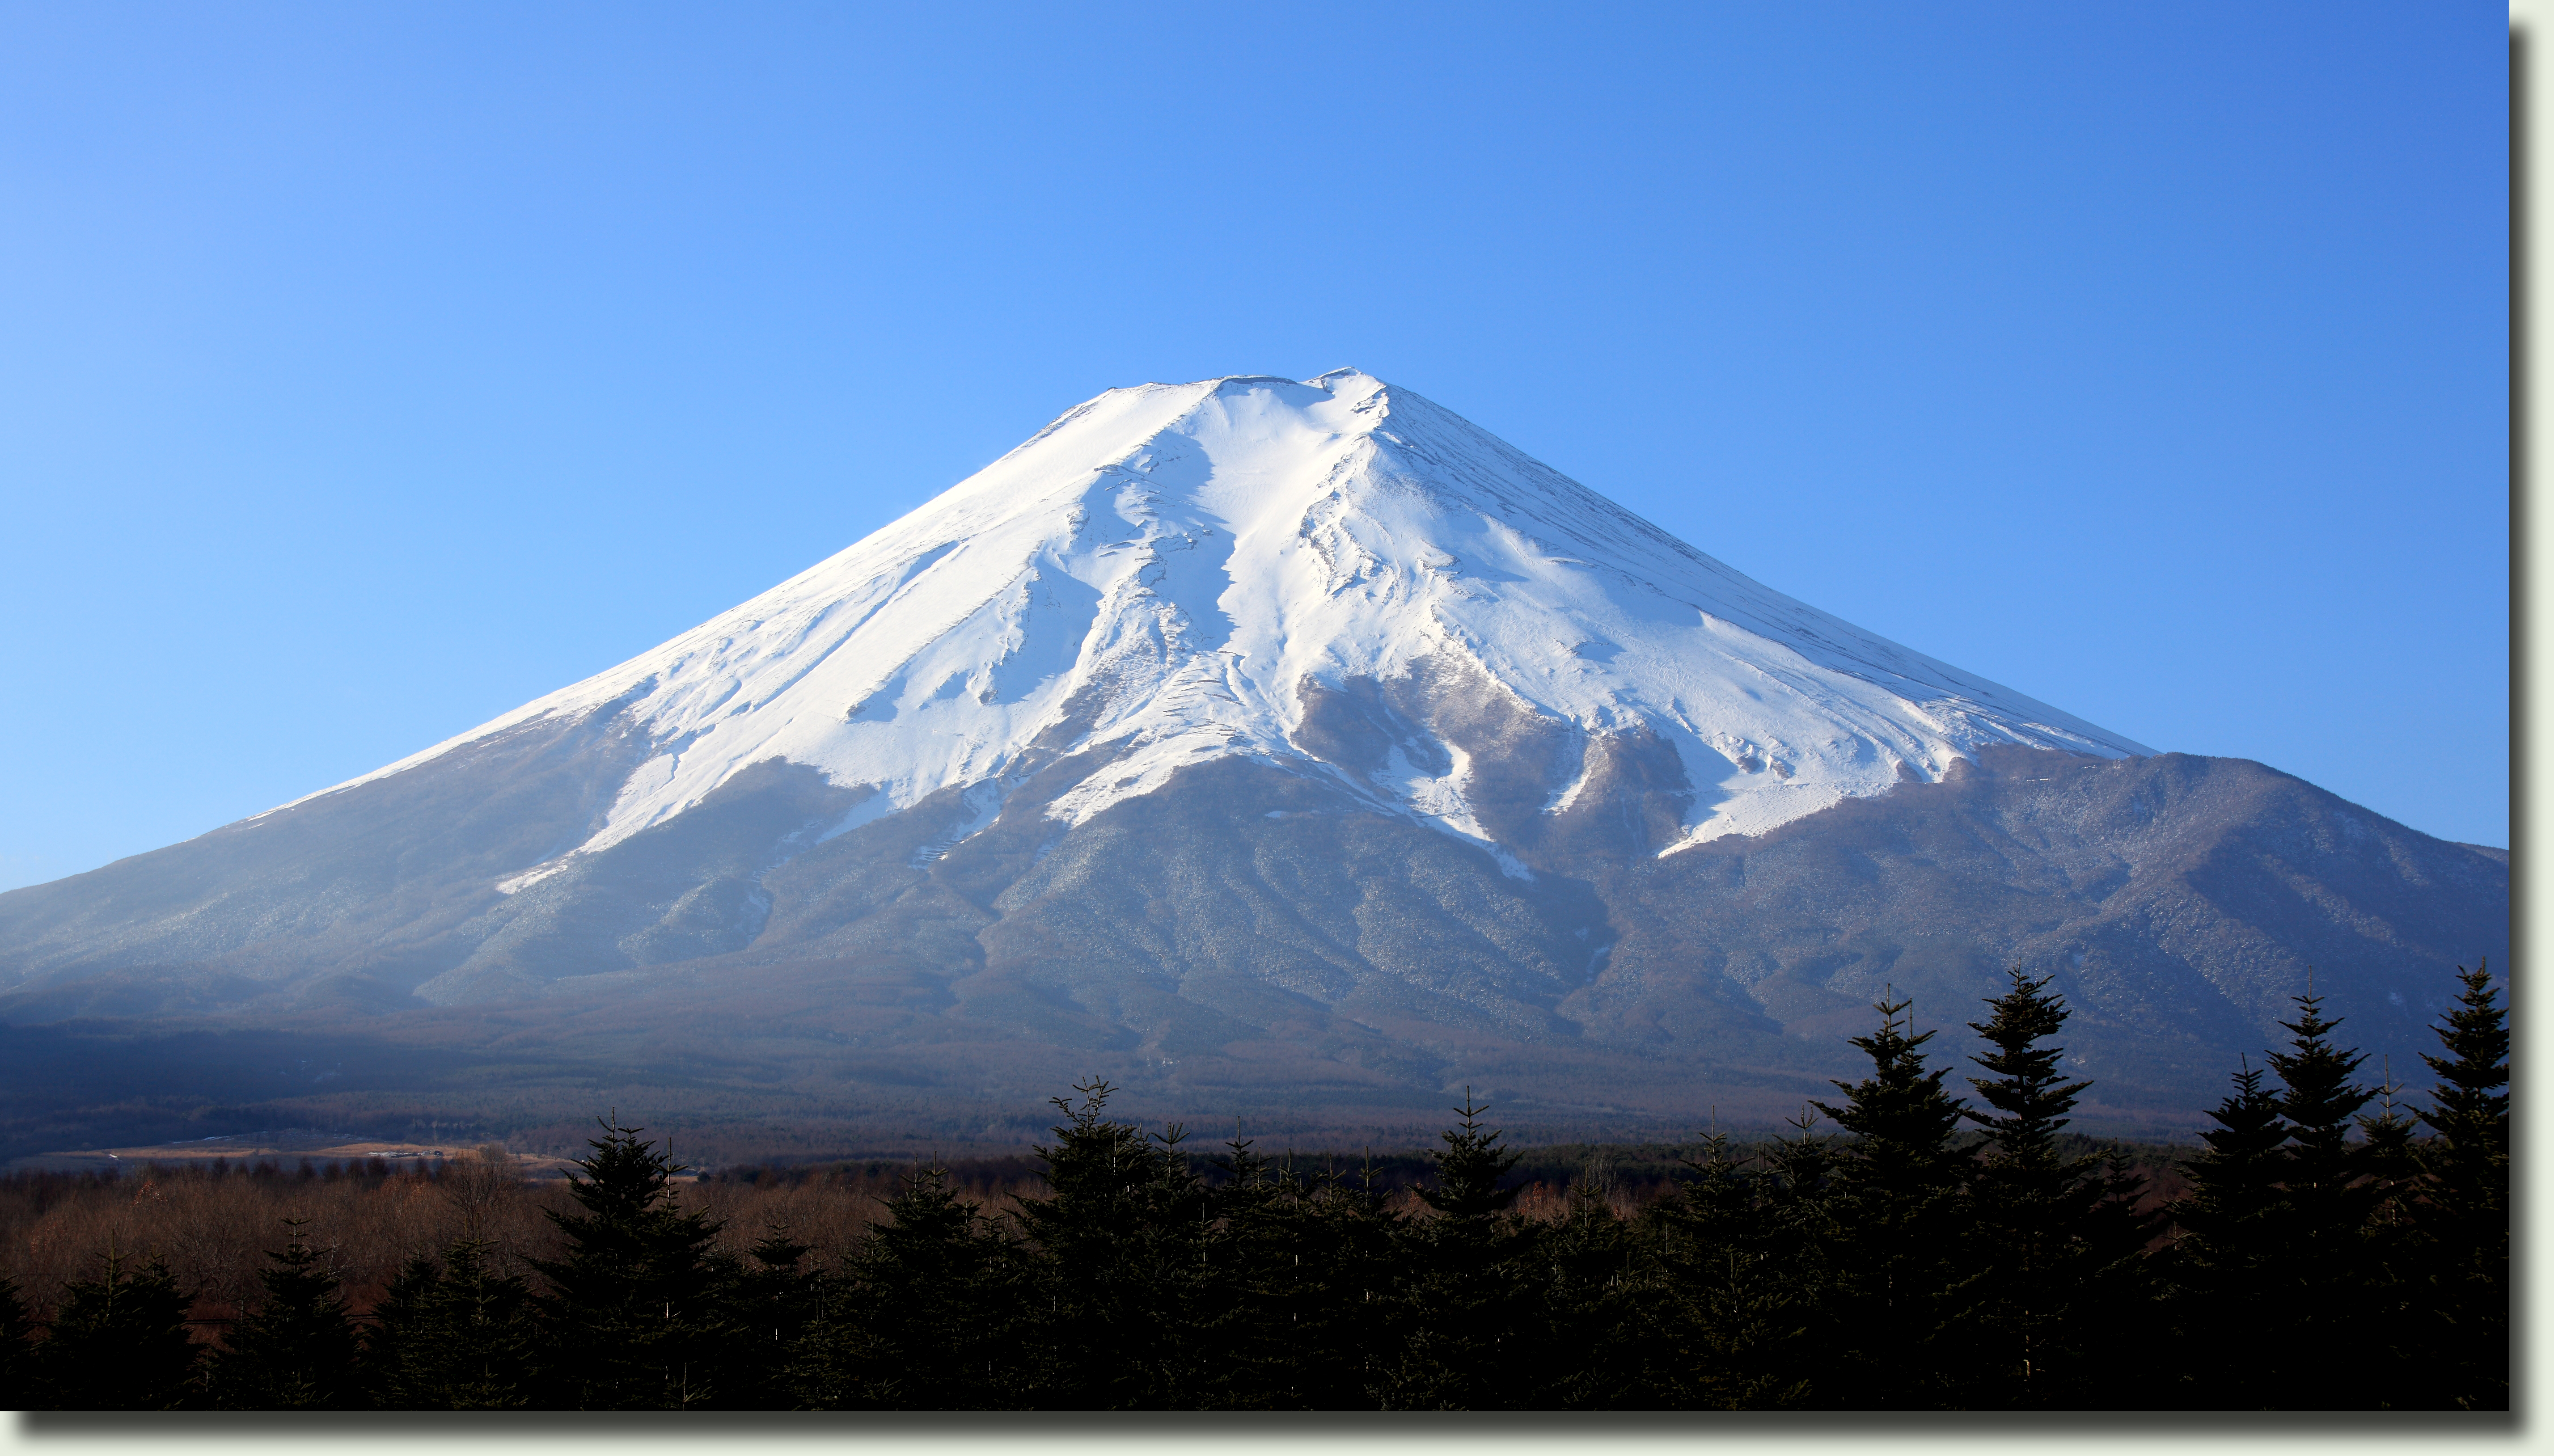
mountain, mountain range, high, volcano, plain, cool image, plateau, 5d, hires, fuji, fell, markii, ecosystem, hi, res, resolution, fujiyama, fujisan, tundra, landform, stratovolcano, geographical feature, mountainous landforms, volcanic landform, shield volcano